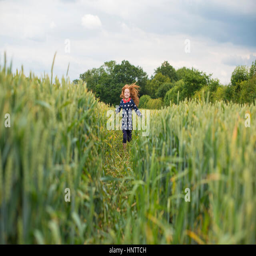
a little girl with red hair running through a wheat field